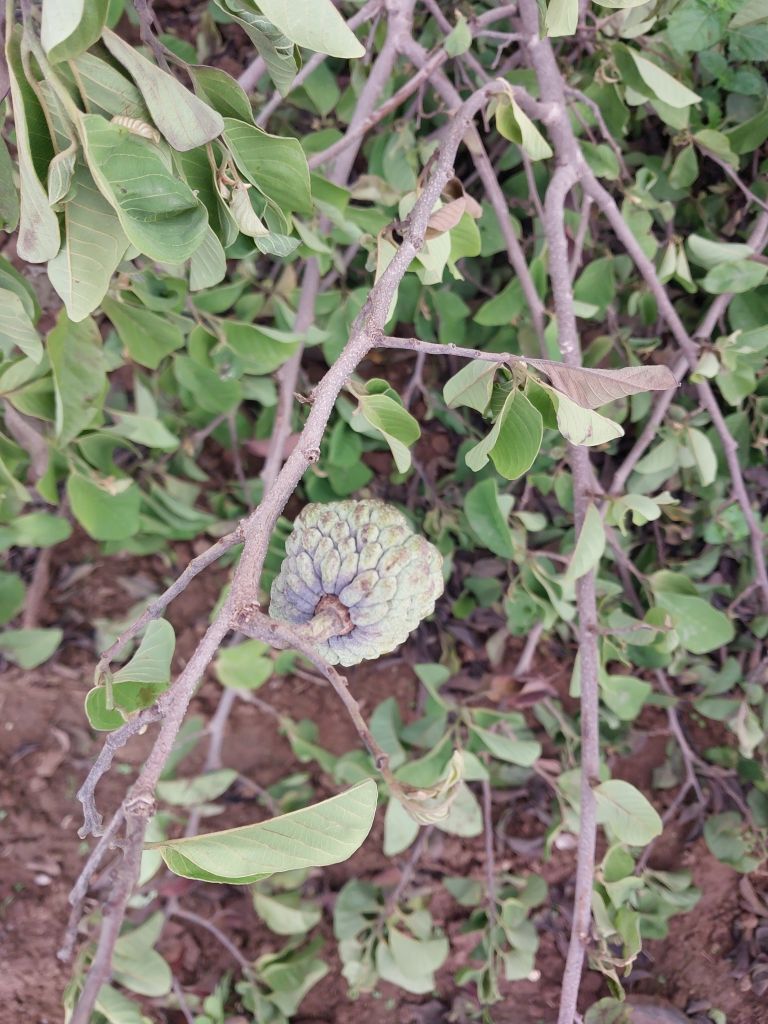
Disease label: Blank Canker